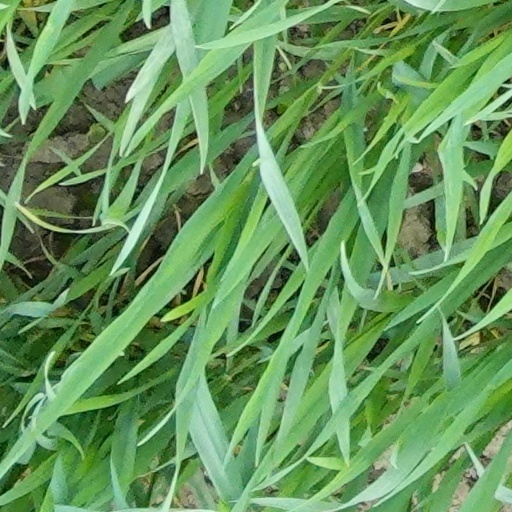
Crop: wheat